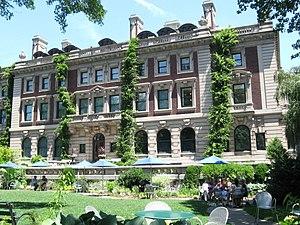
Les National Historic Landmarks de New York sont les sites historiques d'intérêt national de la ville de New York aux États-Unis.
L'Andrew Carnegie Mansion est une maison historique située au 2 East 91st Street sur la Cinquième Avenue dans l'Upper East Side de Manhattan, à New York. Andrew Carnegie a emménagé dans son manoir récemment achevé à la fin de 1902 et y a vécu jusqu'à sa mort en 1919; sa femme, Louise, a continué à y vivre jusqu'à sa mort en 1946. Le bâtiment est maintenant le Cooper-Hewitt, Smithsonian Design Museum, qui fait partie de la Smithsonian Institution. La zone environnante, qui fait partie du plus grand quartier de l'Upper East Side, s'appelle désormais Carnegie Hill. Le manoir a été désigné monument historique national en 1966.
Carnegie Hill est un quartier situé dans l’Upper East Side dans l'arrondissement de Manhattan, à New York. Le quartier est délimité par la 86ᵉ rue au sud, la Troisième Avenue à l’est, la 98ᵉ rue au nord, et la Cinquième Avenue à l’ouest. Carnegie Hill est largement considéré comme l’un des quartiers résidentiels les plus prestigieux de la ville de New York.